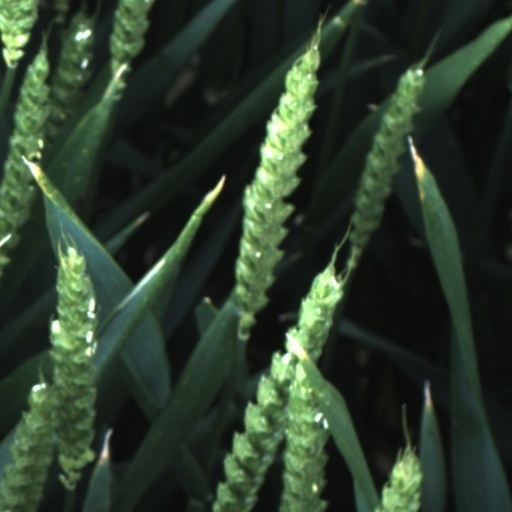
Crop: wheat